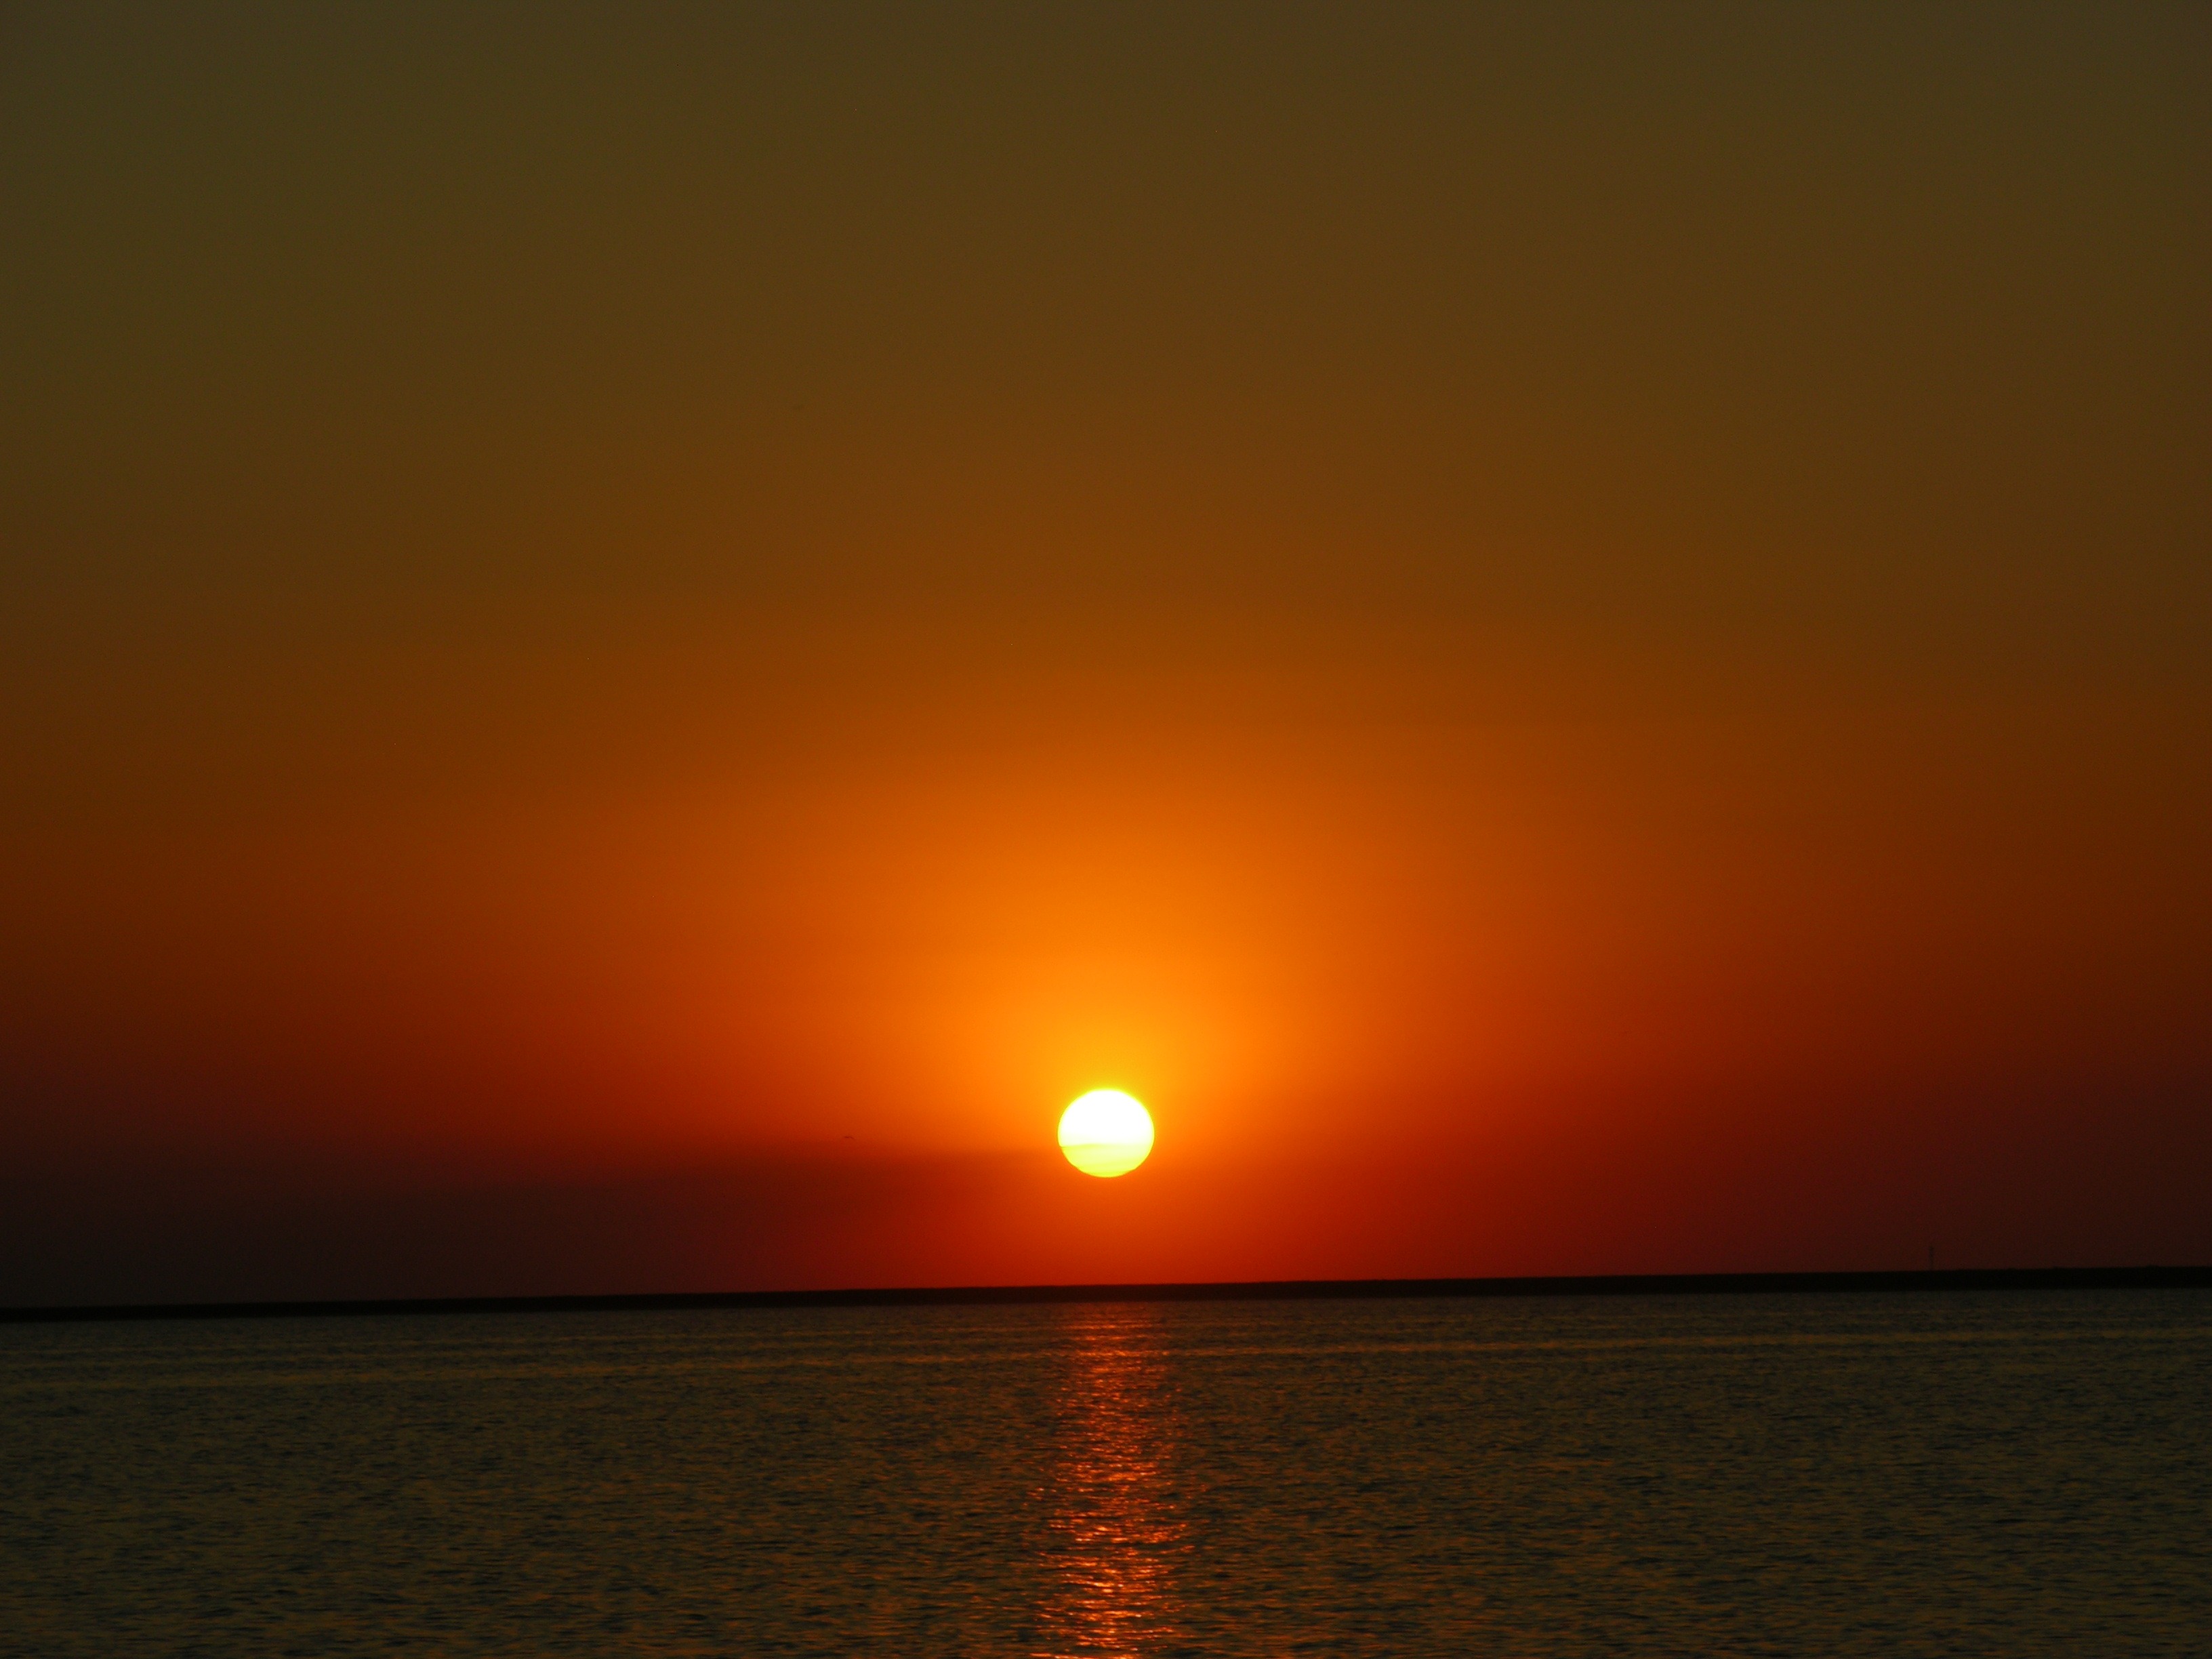
sea, water, horizon, sky, sun, sunrise, sunset, sunlight, morning, dawn, atmosphere, dusk, daytime, evening, twilight, calm, loneliness, ukraine, afterglow, computer wallpaper, red sky at morning